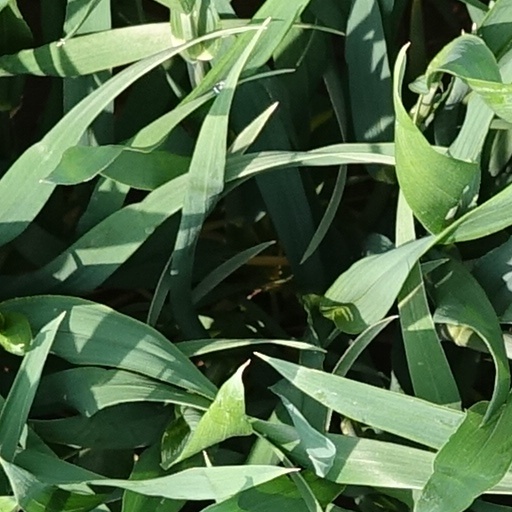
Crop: wheat